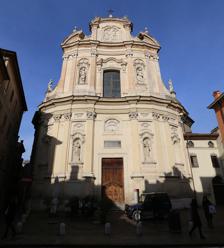
Building: San Maurizio (Mantua)
Country: Italy
Year built: 1731
Church in Mantua, Italy Church of San Maurizio Facade Religion Affiliation Roman Catholic Location Location Mantua , Italy Architecture Type Church Style Baroque Completed 18th century San Maurizio is a domed Baroque , Roman Catholic church designed by Antonio Maria Viani , and located on Via Chiassi, Mantua , Italy. It was once called ‘’Santi Maurizio e Margherita’’. History The church was consecrated in 1616, as part of an adjacent Theatine convent. The present façade was constructed in 1731.  During the Napoleonic occupation, it was given the satirical name of St Napoleon .  After Austrian rule of the region, the church became attached to the parish of Santa Barnaba . Damaged during the Second World War, the church has been closed from 1957 to 2007, when it was opened for worship only on the day of Virgo Fidelis . The first chapel on the left contains the tomb of Giovanni dalle Bande Nere . It is also open for viewing of artworks on certain days. The tomb of Giulio Romano was lost during reconstructions of the past centuries. Principal art works Presently the church still contains the following works of art. Martyrdom of St Margaret (1616) by Ludovico Carracci . Exaltation of the Cross by Frans Geffels . Annunciation by Jacopo Borbone . Martydom of Santa Felicita by Lorenzo Garbieri (1580-1654). Murder of the children of Santa Felicita by Lorenzo Garbieri. Seven large canvases in the presbytery painted by the Flemish artist Jacob Denys , including an Apparition of Madonna and Child to Saints Margaret and Maurice and Blessed Theatines . Madonna with Child, and Saints Maurice and Margaret by an unknown artist. References